Nant de Drance Hydropower Plant

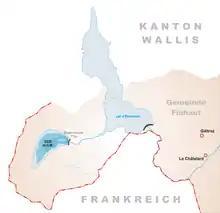
The plant will be located between the upper and lower reservoirs

The power plant uses two existing reservoirs to operate. The lower reservoir, Lac d'Emosson, is formed by the tall, long Émosson Dam, an arch dam which was completed in 1974. It withholds a reservoir with a storage capacity of and surface area of . The lower reservoir is long and when full, lies above sea level.